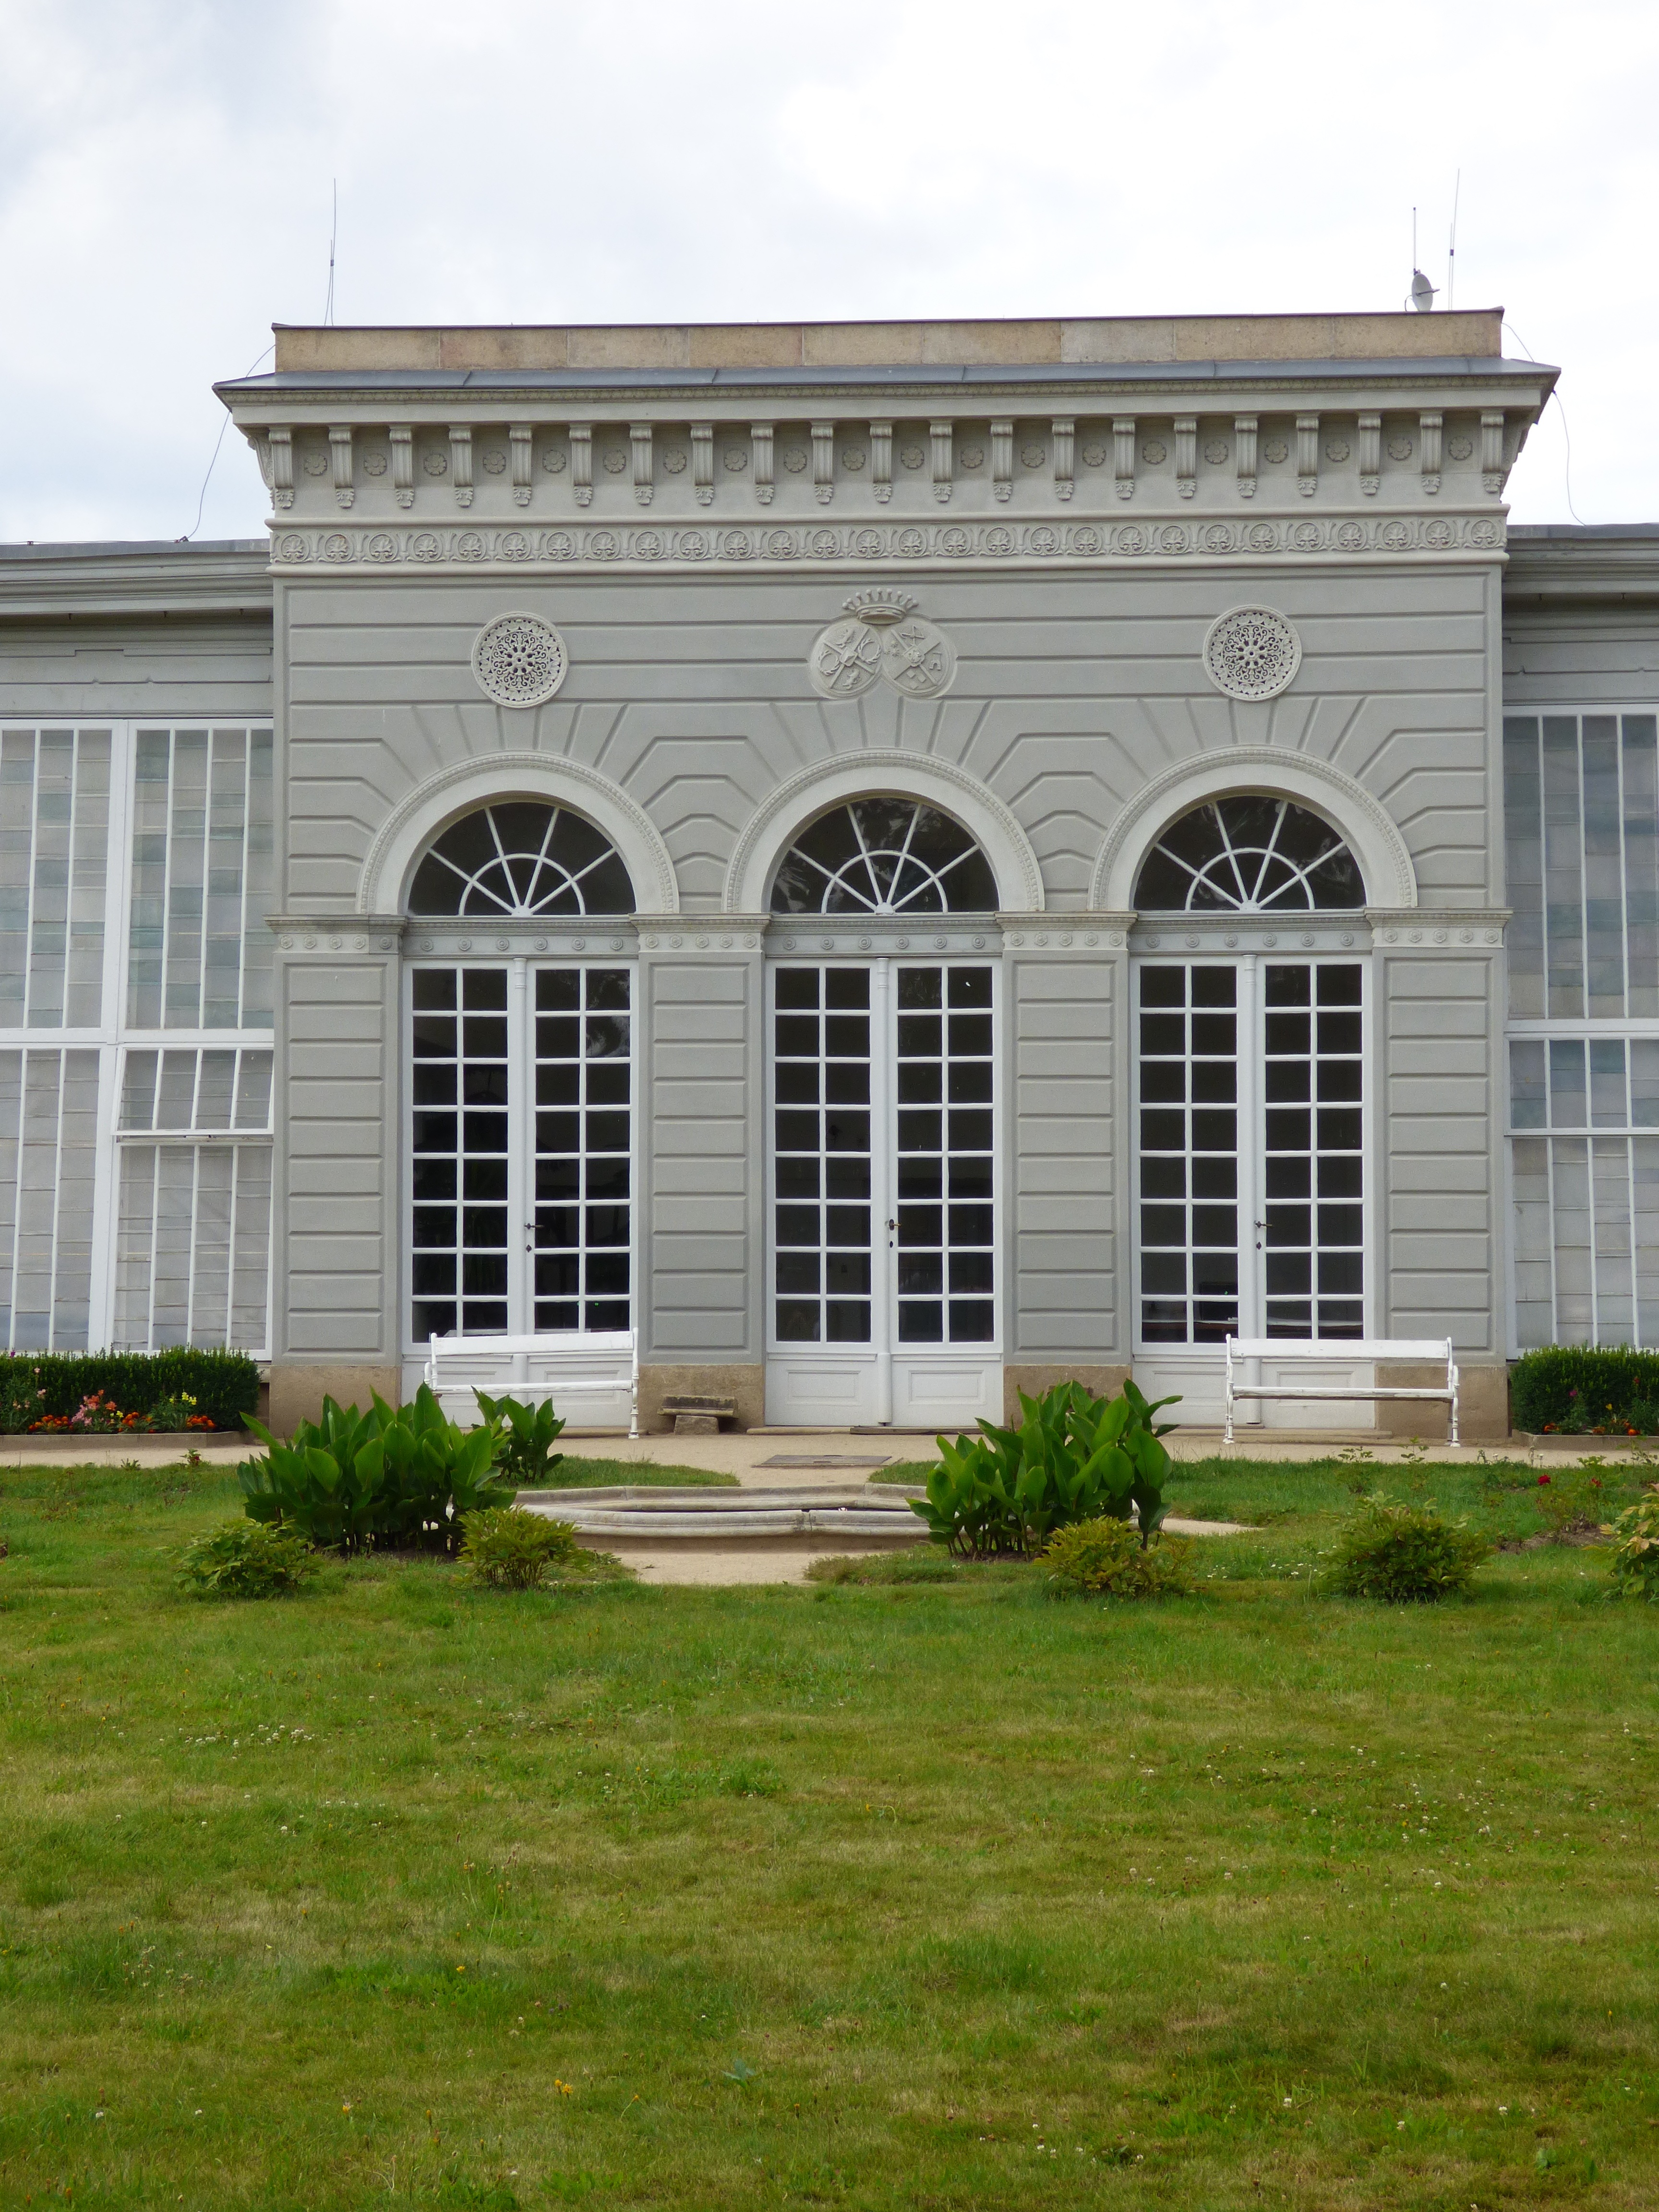
grass, architecture, structure, window, glass, building, palace, home, arch, entrance, park, facade, shutters, estate, bows, the design of the, the window